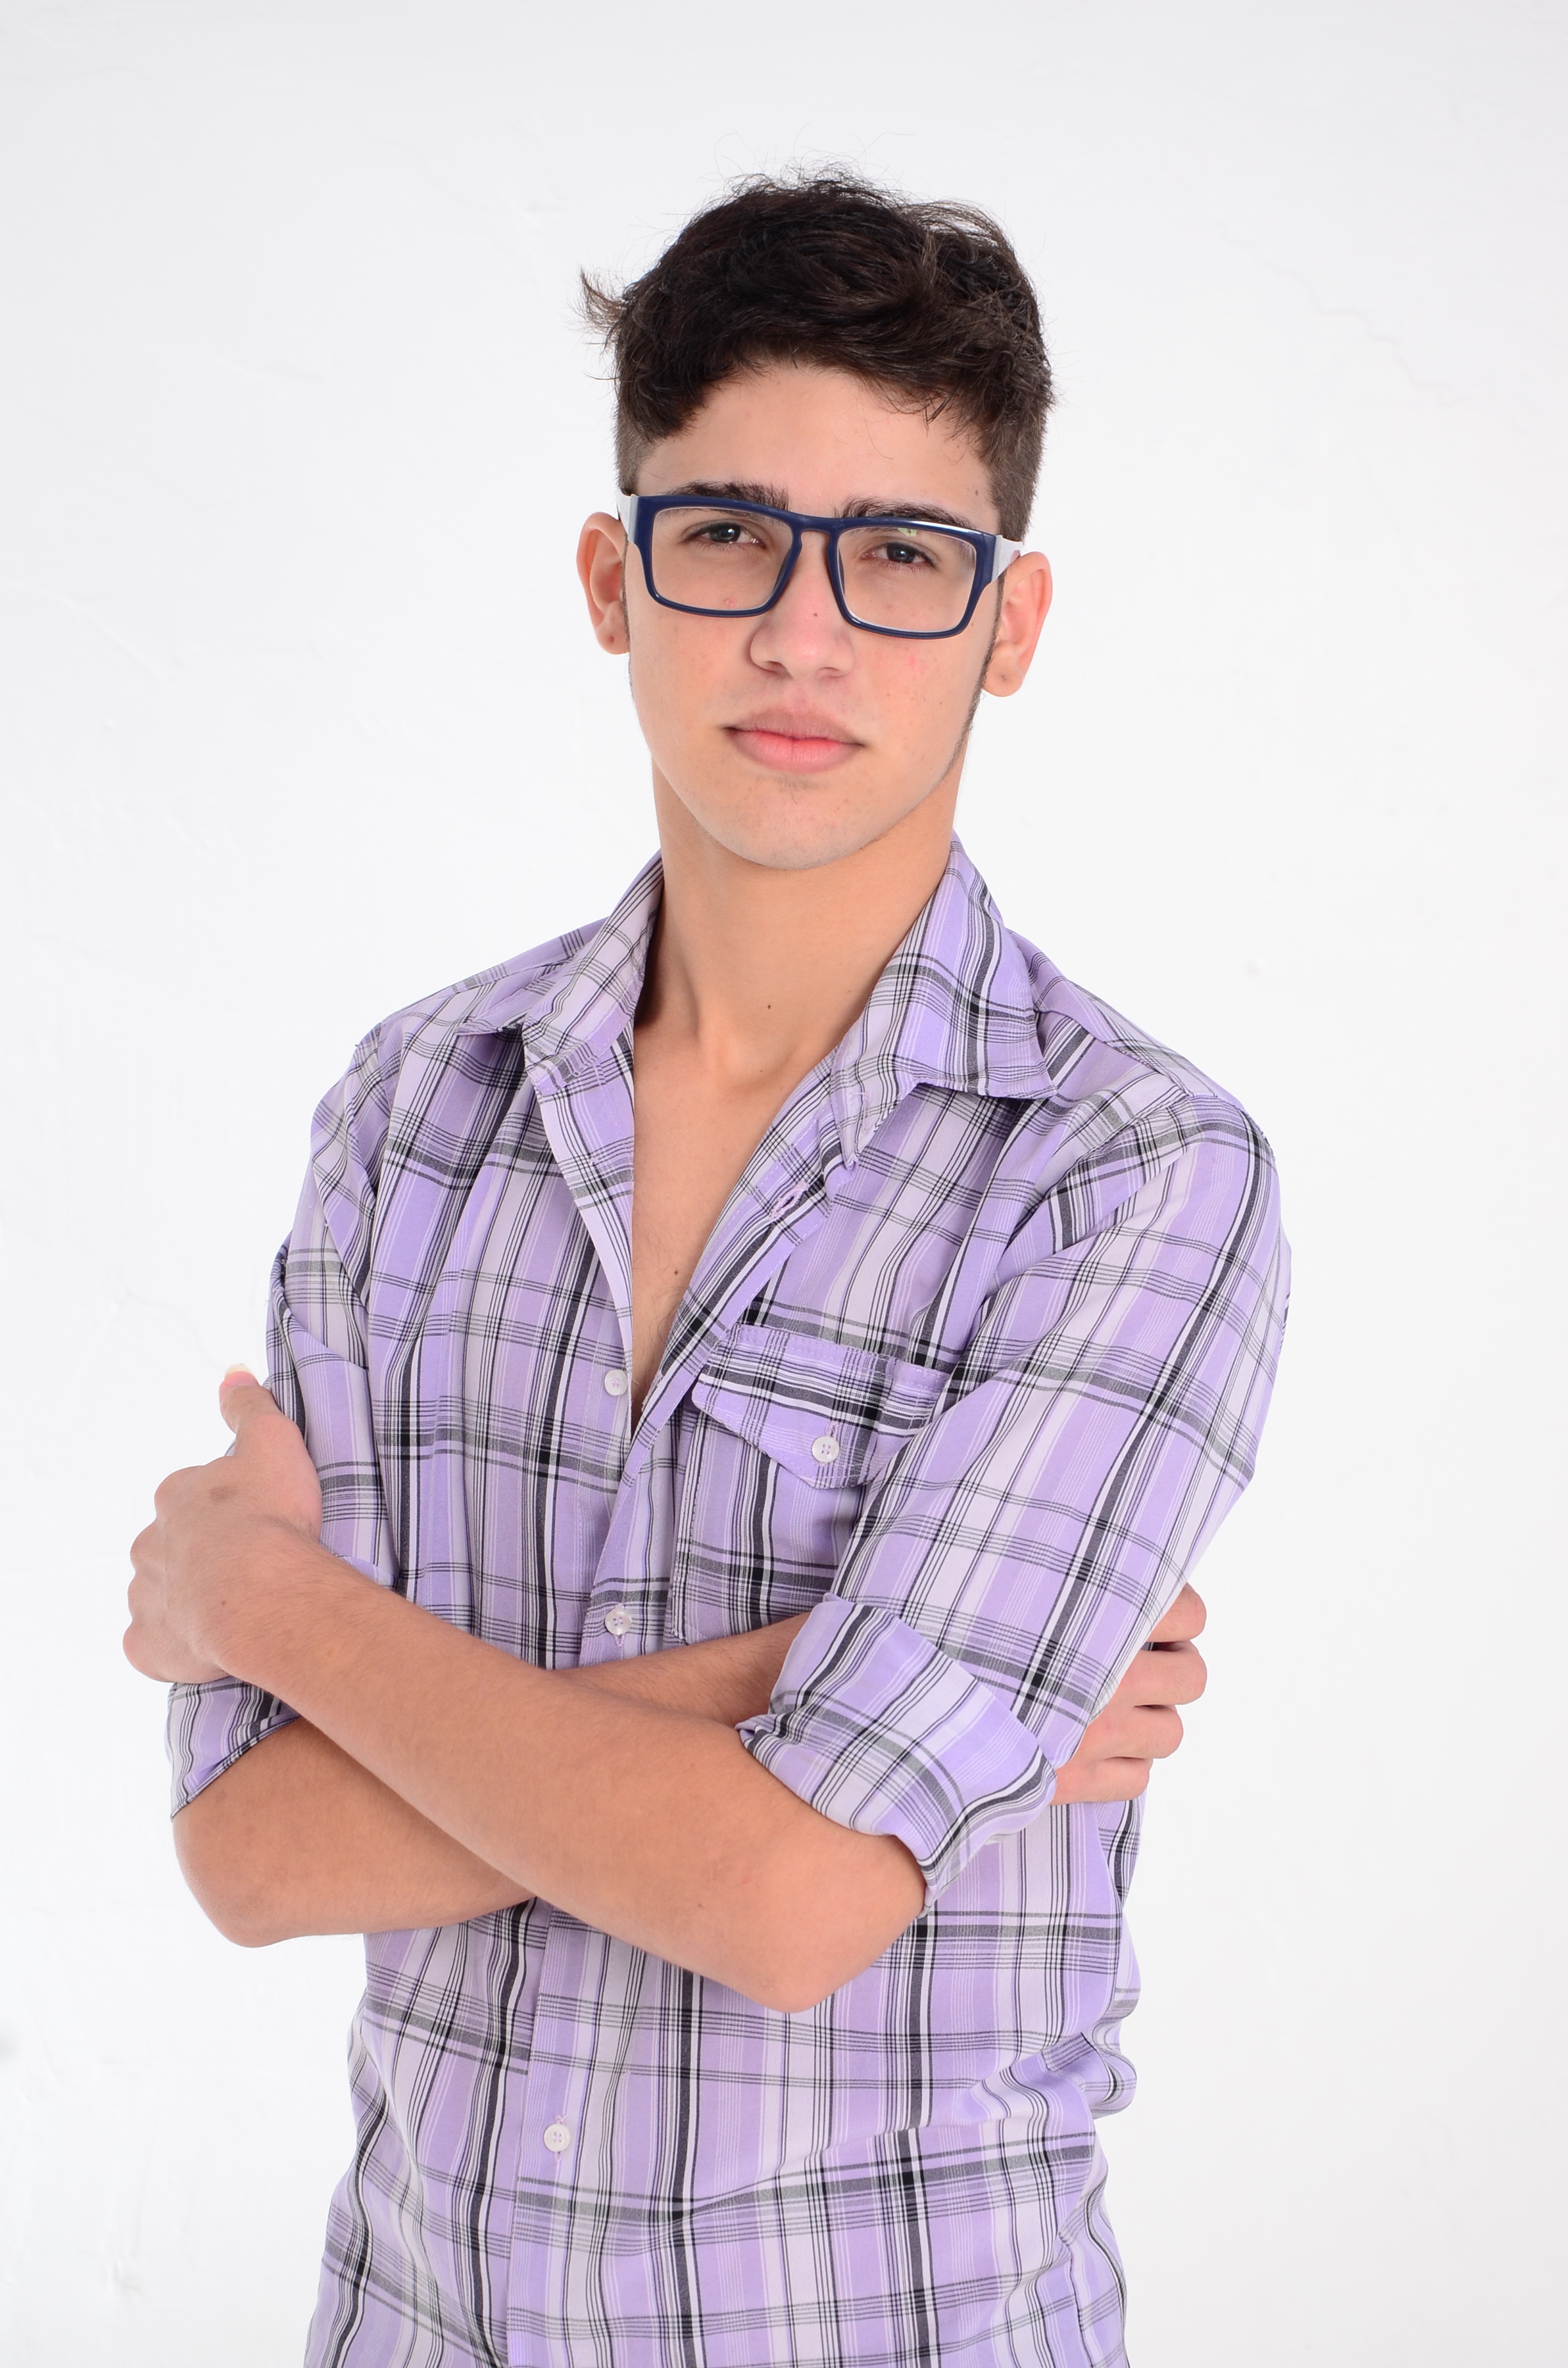
hand, man, boy, kid, social, pattern, model, young, finger, spring, clothing, plaid, arm, great, design, glasses, eyewear, new, beauty, beautiful, style, elegant, pretty, arms crossed, brazil, top, attractive, beautifull, rodrigo, white background, sleeve, photo shoot, handsome man, dud, vision care, pretty boy, roraima